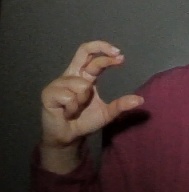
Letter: thal